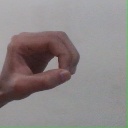
अक्षर: औ